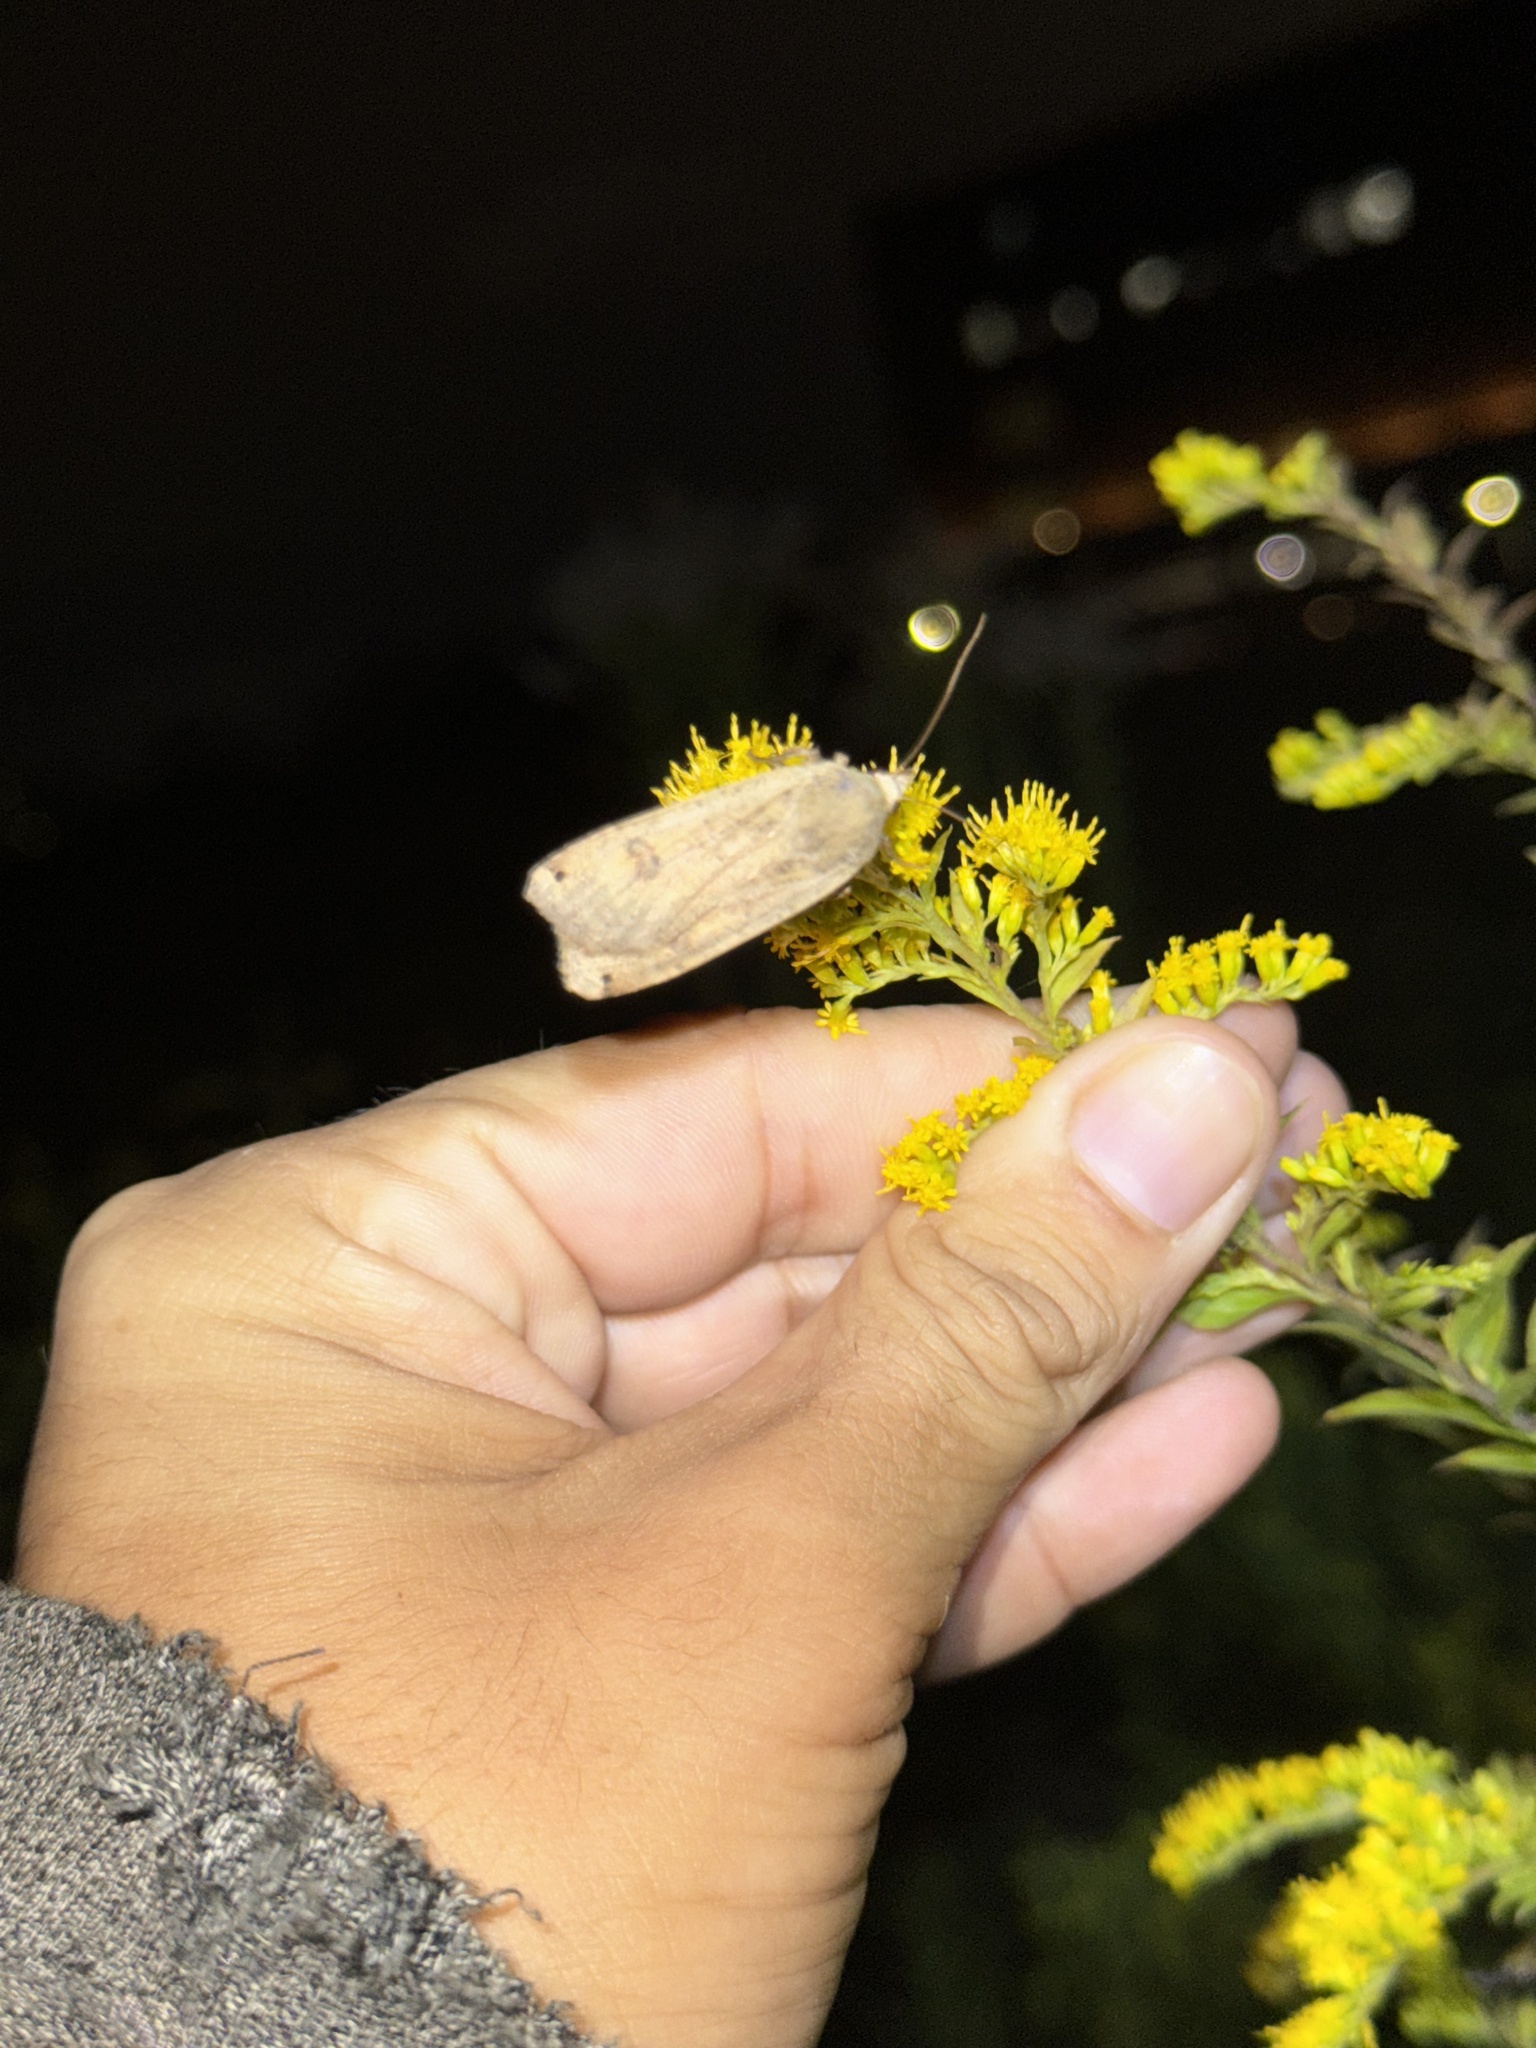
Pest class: cutworms